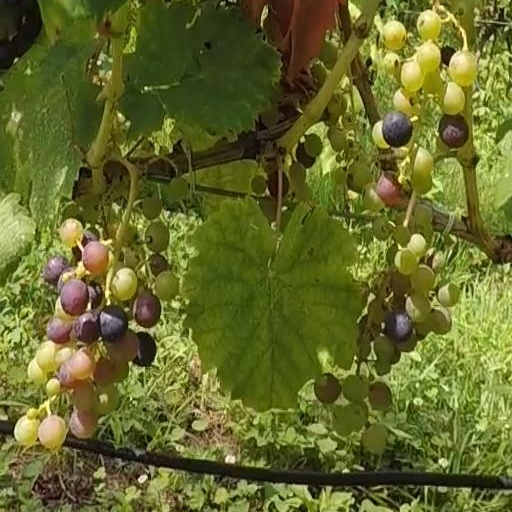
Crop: grape